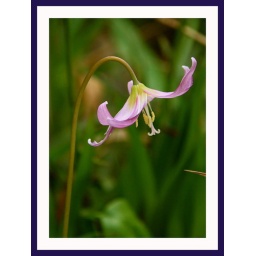
A small pink flower in Inverewe Gardens, Wester Ross.